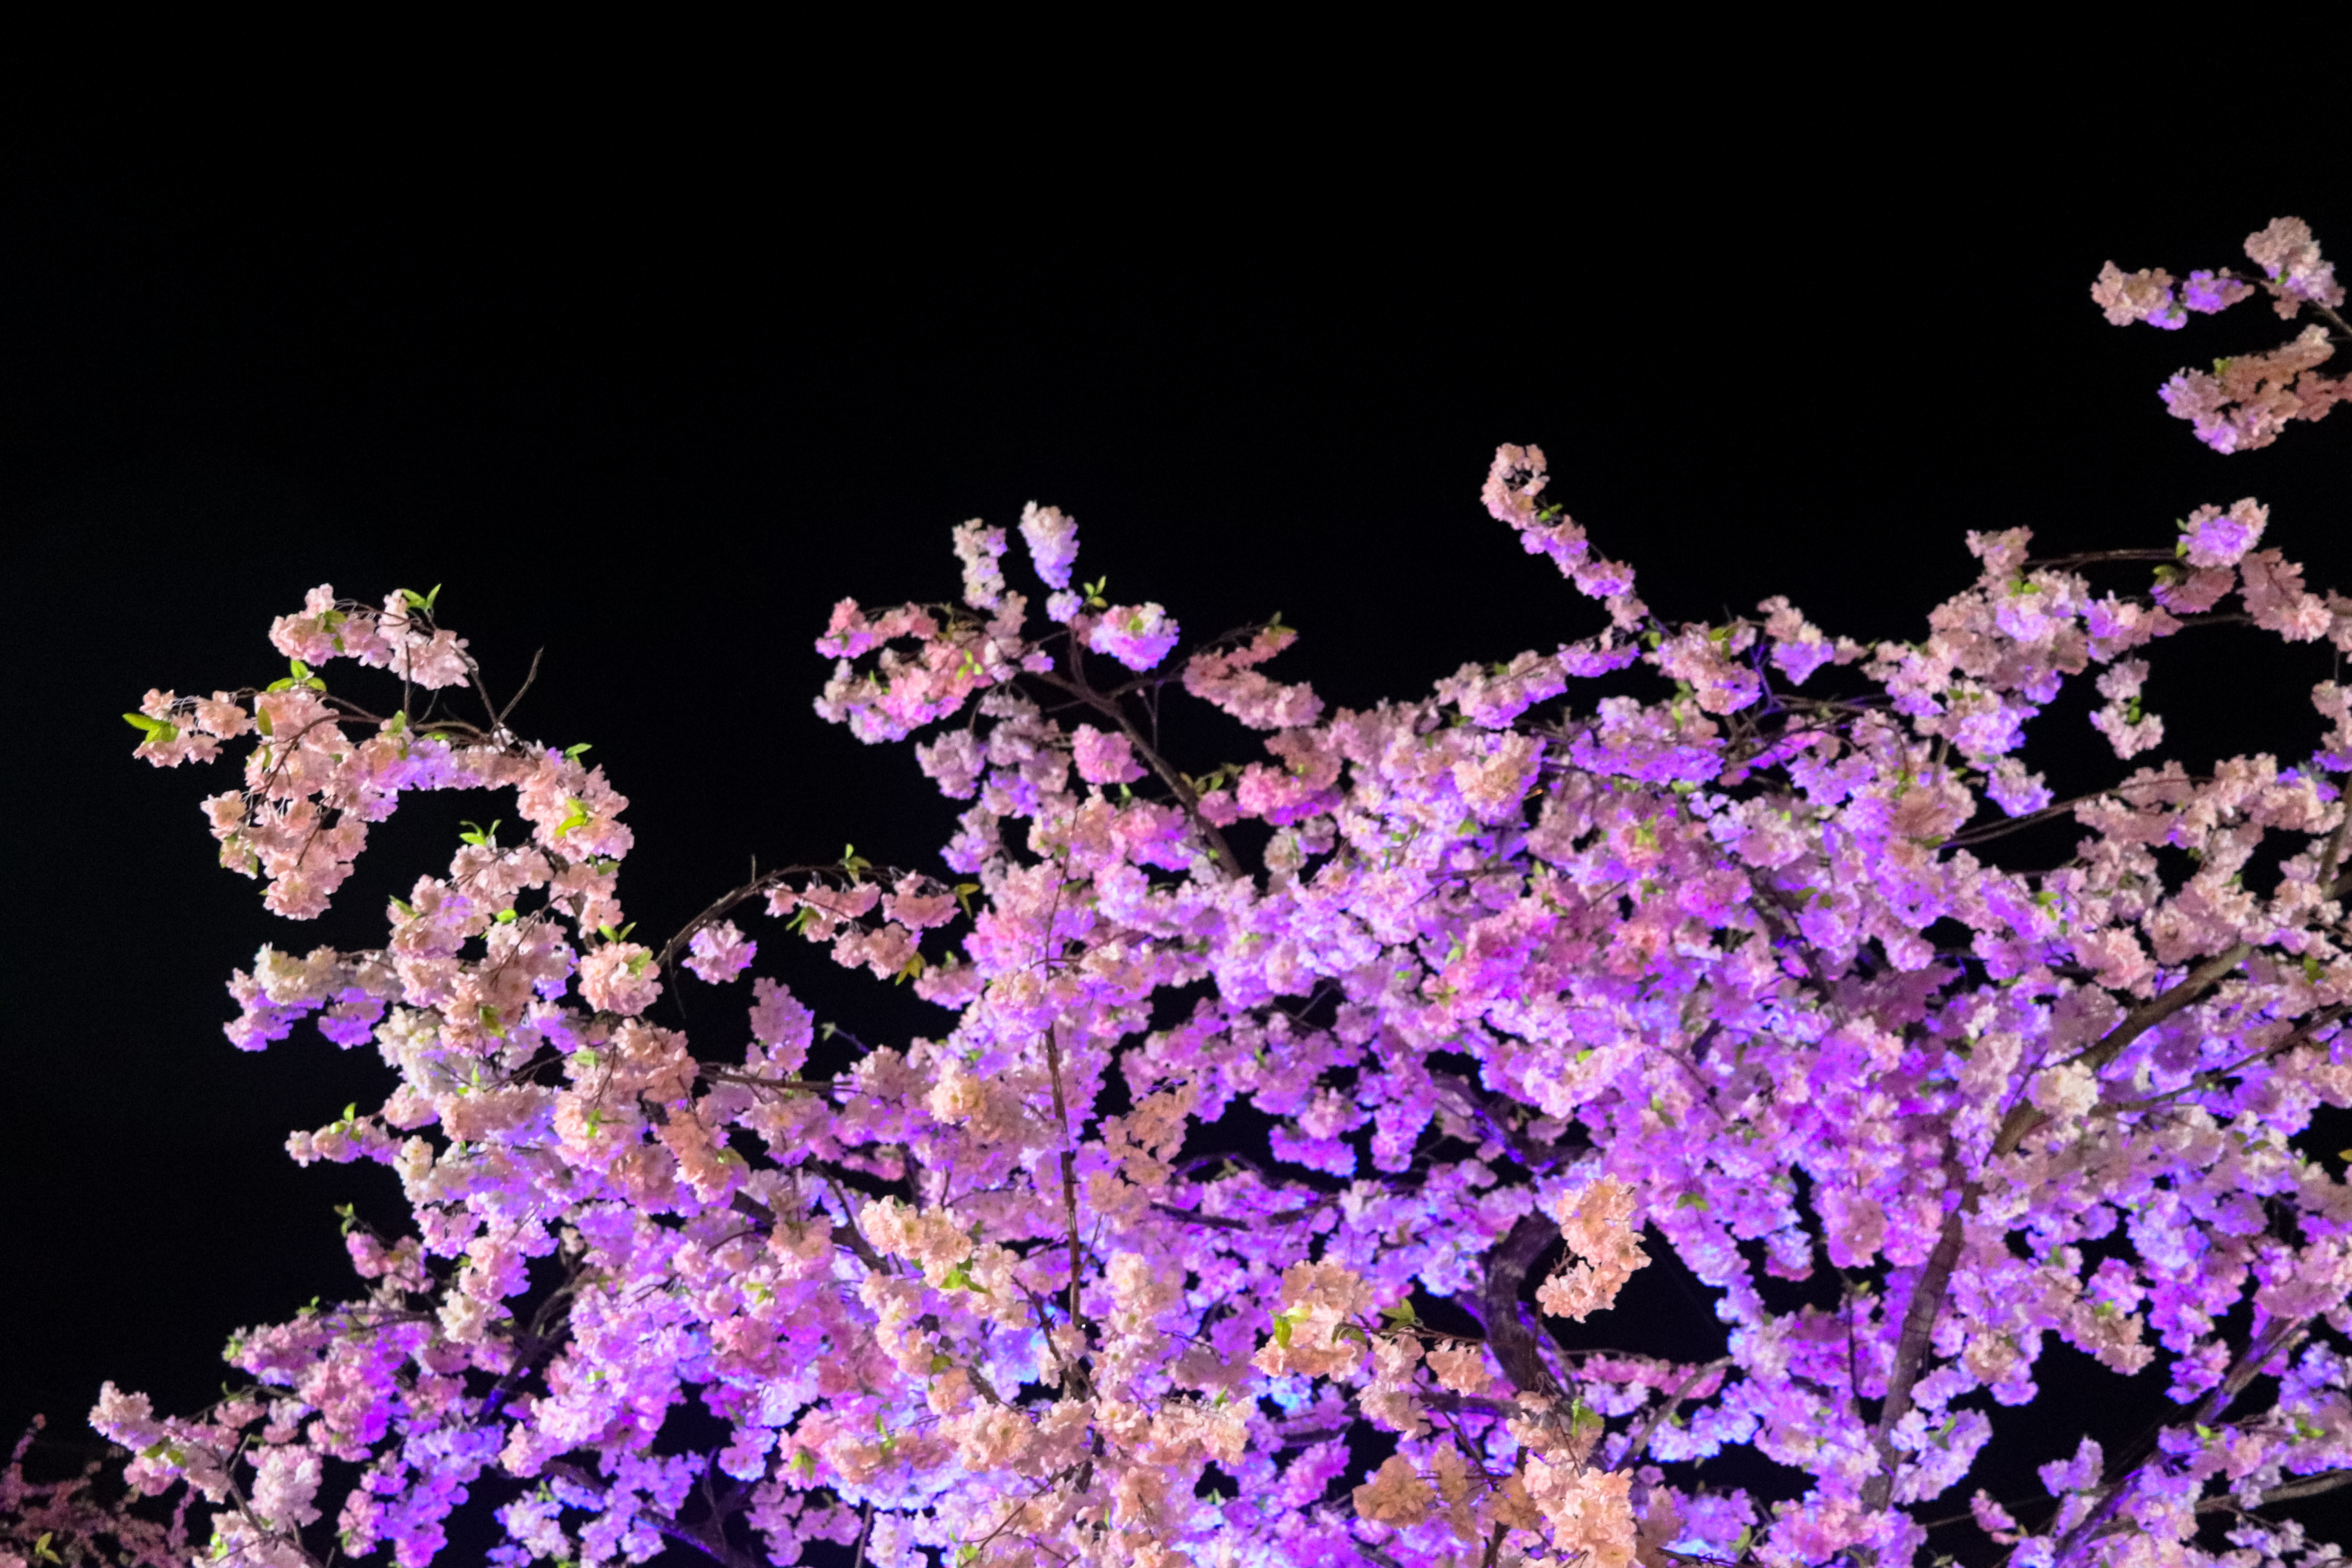
cherry, blossom, sakura, meihua, purple, flower, violet, lavender, plant, lilac, spring, flowering plant, wildflower